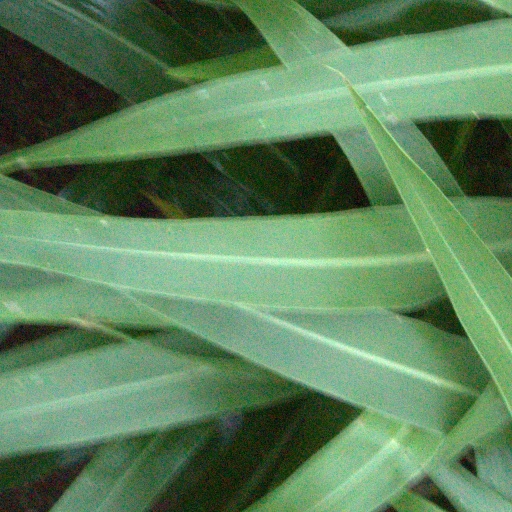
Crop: sorghum